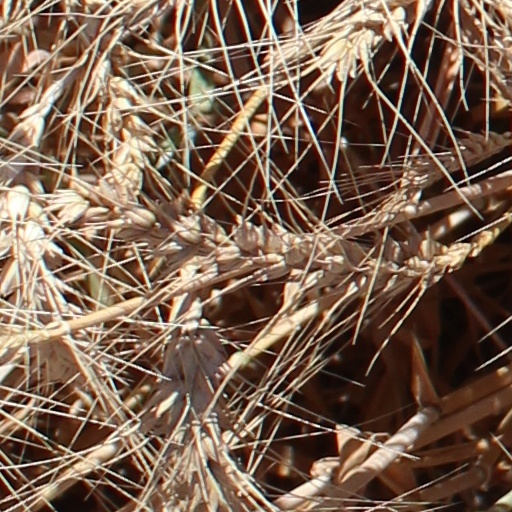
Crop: wheat